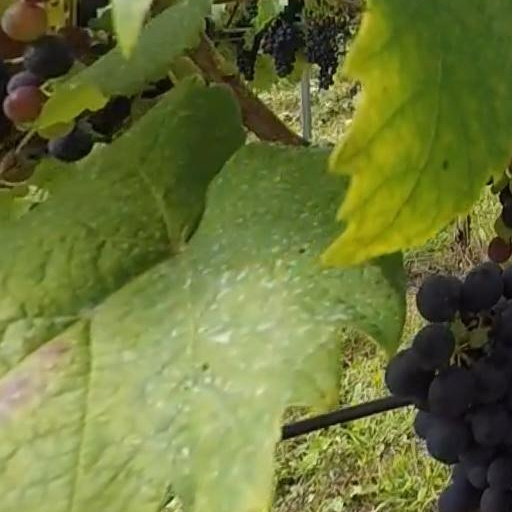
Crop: grape